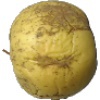
Label: golden_apple